Ludwig Lewisohn

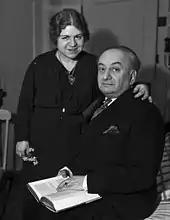
Lewisohn and his first wife Mary Arnold, 1936

Ludwig Lewisohn (May 30, 1882 – December 31, 1955) was a novelist, literary critic, the drama critic for "The Nation" and then its associate editor. He was the editor of the New Palestine, an American Zionist journal. He taught at the University of Wisconsin and at Ohio State University as well as serving as professor of German and Comparative Literature at Brandeis University. Lewisohn produced some 40 full-length fiction and non-fiction books, nearly as many translations, wrote numerous magazine and journal articles and edited countless other written works.